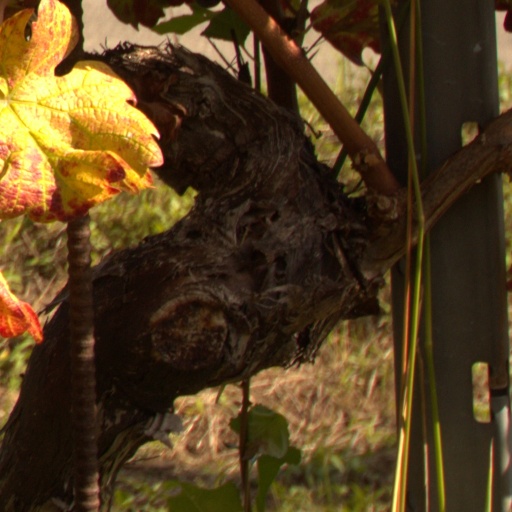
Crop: grape